How Long (Ace song)

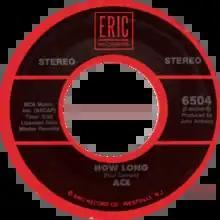
US reissue by Eric Records

"How Long" is the debut single by the English band Ace, from their 1974 debut album, "Five-A-Side". It reached No. 3 on both the US and Canadian charts, and No. 20 on the UK Singles Chart.